Nukuʻalofa

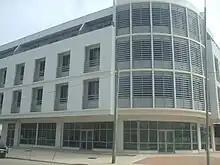
A hotel in Nuku'alofa

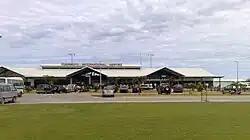
Fuaʻamotu International Airport, near Nukuʻalofa

Peau Vavaʻu, an airline, had its head office in the Pacific Royale Hotel in Nukuʻalofa. The former Royal Tongan Airlines had its head office in the Royco Building in Nukualofa.